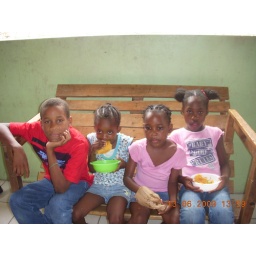
@ an orphanage in Jamaica. the little girl in the blue shirt made me cry.. it was so sad. :'[